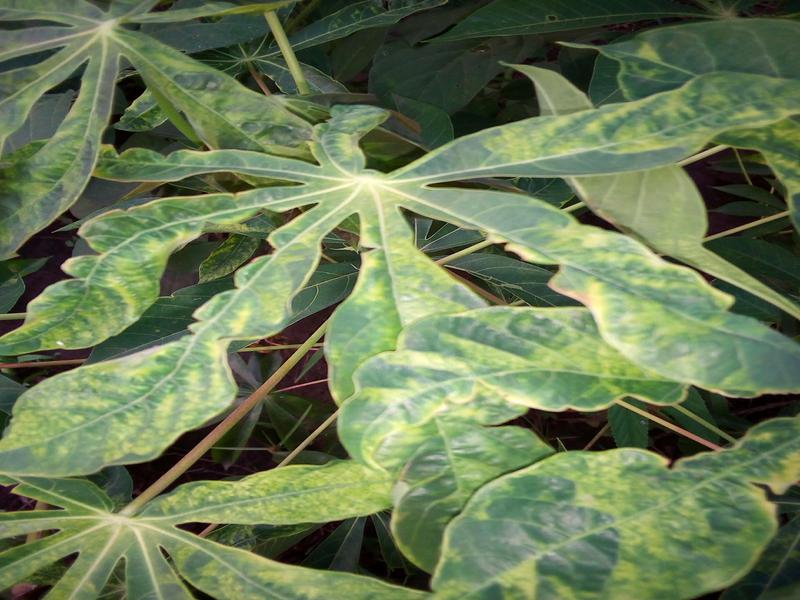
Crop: cassava
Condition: mosaic_disease